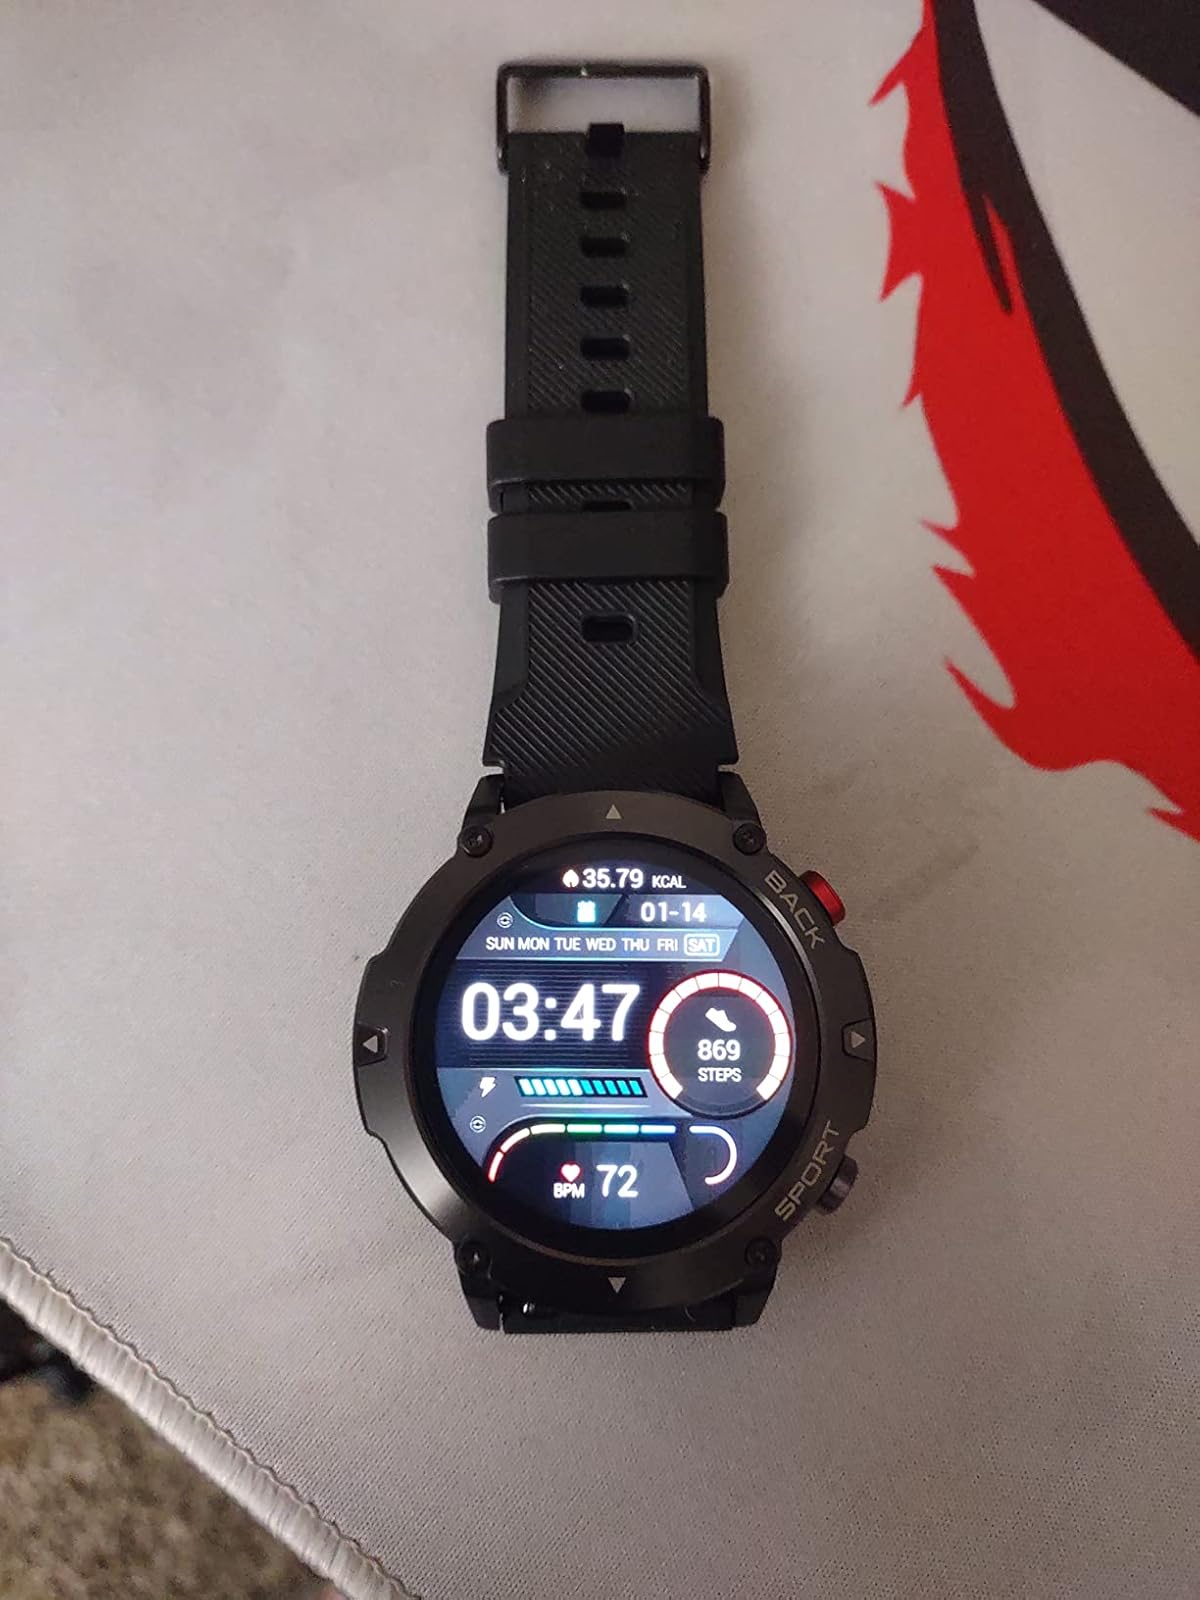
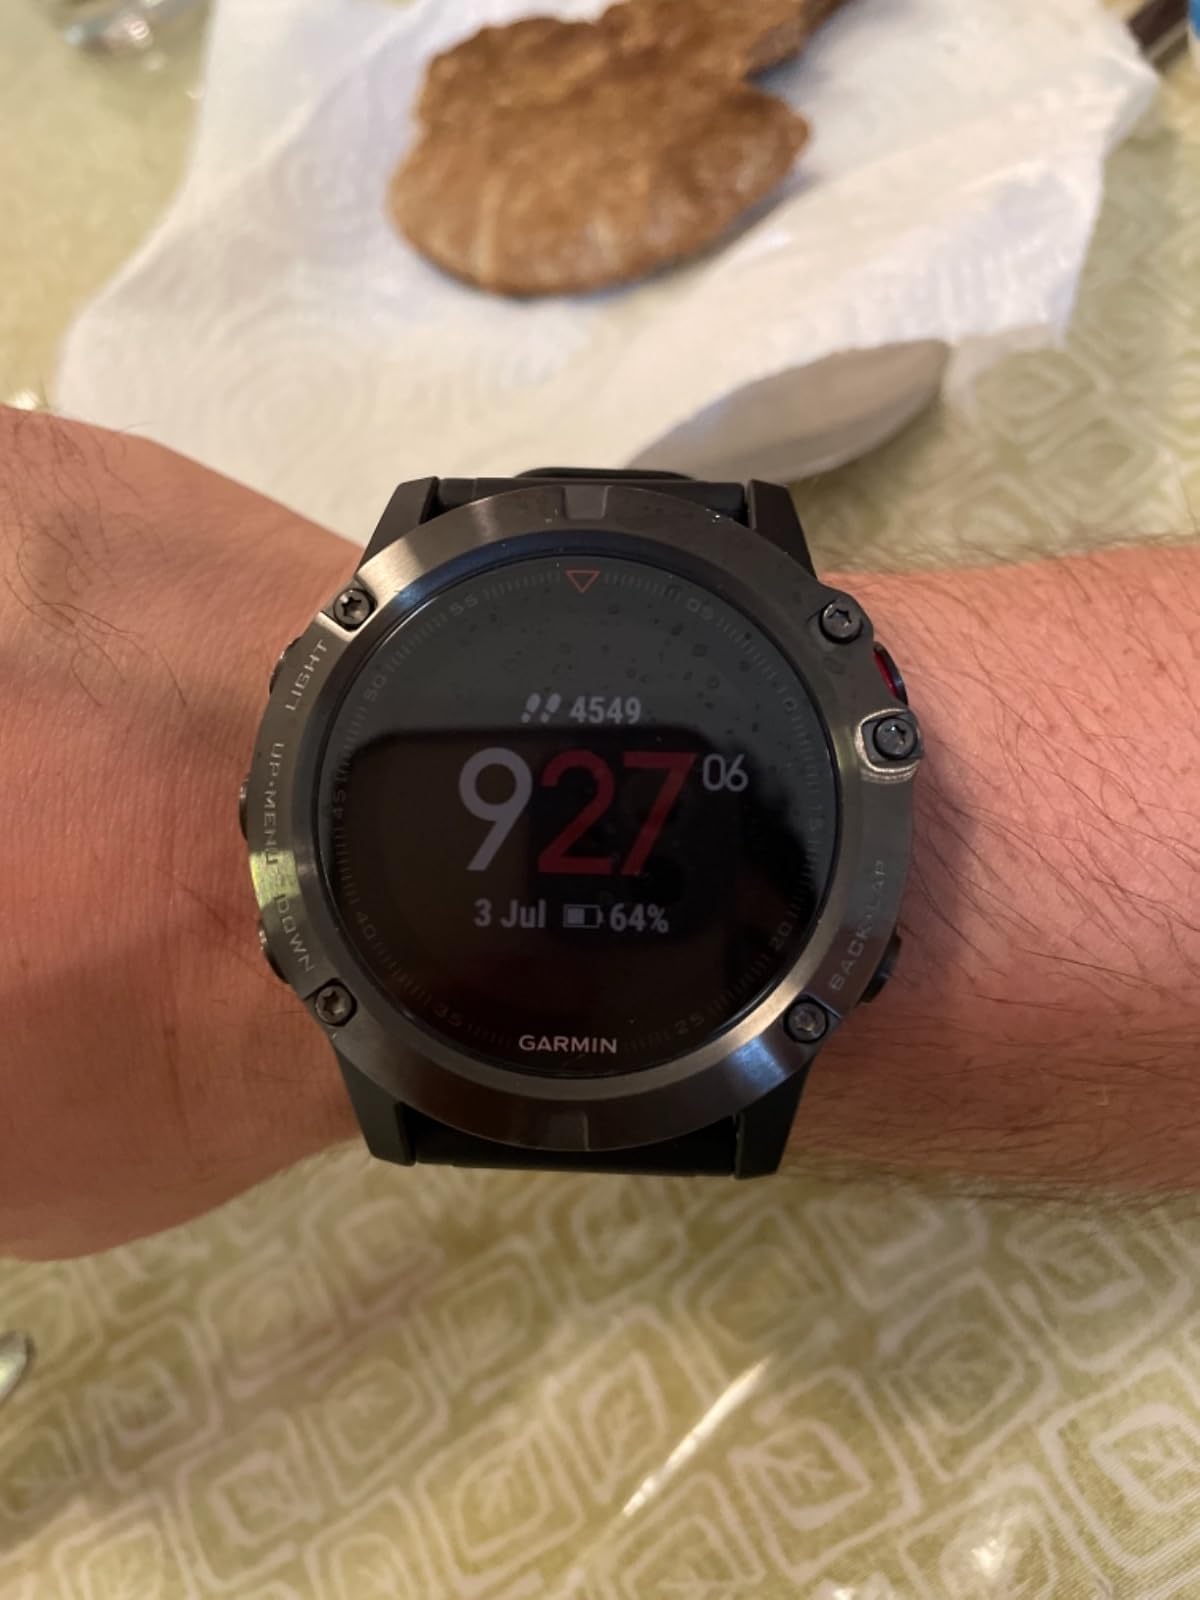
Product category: smartwatch
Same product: no